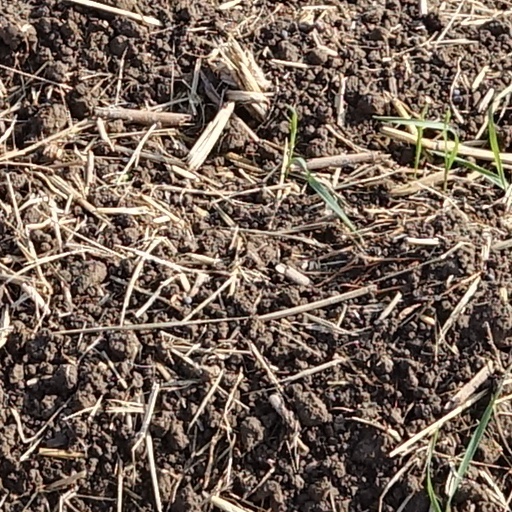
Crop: wheat